List of NEVER Openweight Champions

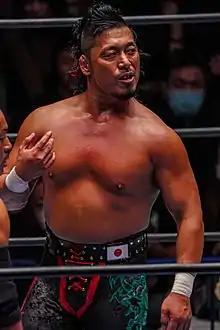
Five-time and longest combined reigning champion Shingo Takagi.

The NEVER Openweight Championship is a professional wrestling championship owned by the New Japan Pro-Wrestling (NJPW) promotion. NEVER is an acronym of the terms "New Blood", "Evolution", "Valiantly", "Eternal", and "Radical" and was a NJPW-promoted series of events, which featured younger up-and-coming talent and outside wrestlers not signed to the promotion. The project was officially announced on July 12, 2010, and held its first event on August 24, 2010.